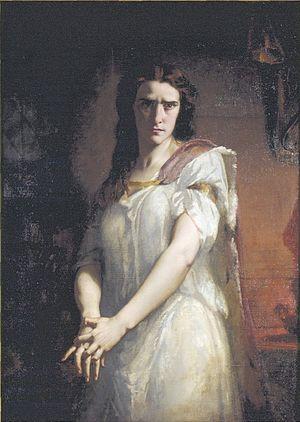
""Rachel dans Lady Macbeth"""
Le musée d'Art et d'Histoire du judaïsme est le plus grand musée français qui porte sur l'art et l'histoire juifs. Il est installé dans l'ancien hôtel particulier de Saint-Aignan dans quartier du Marais dans le 3ᵉ arrondissement de Paris.